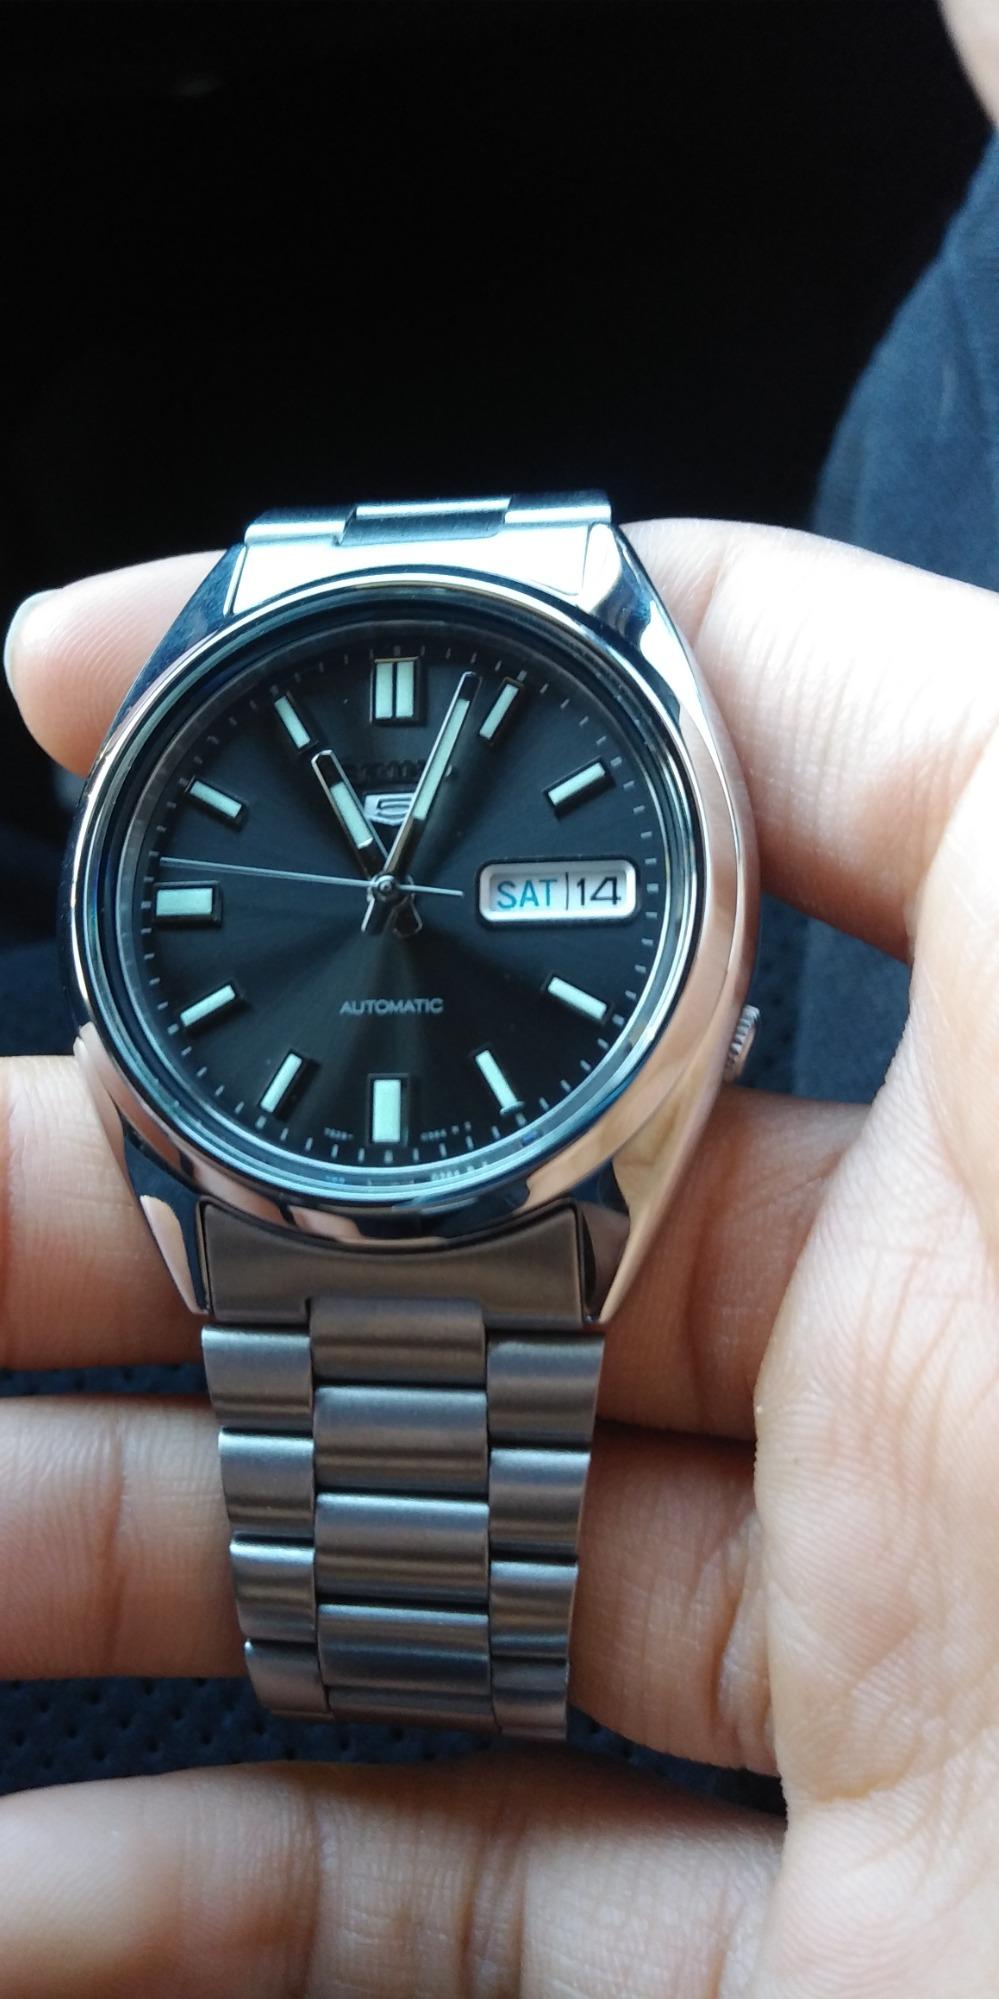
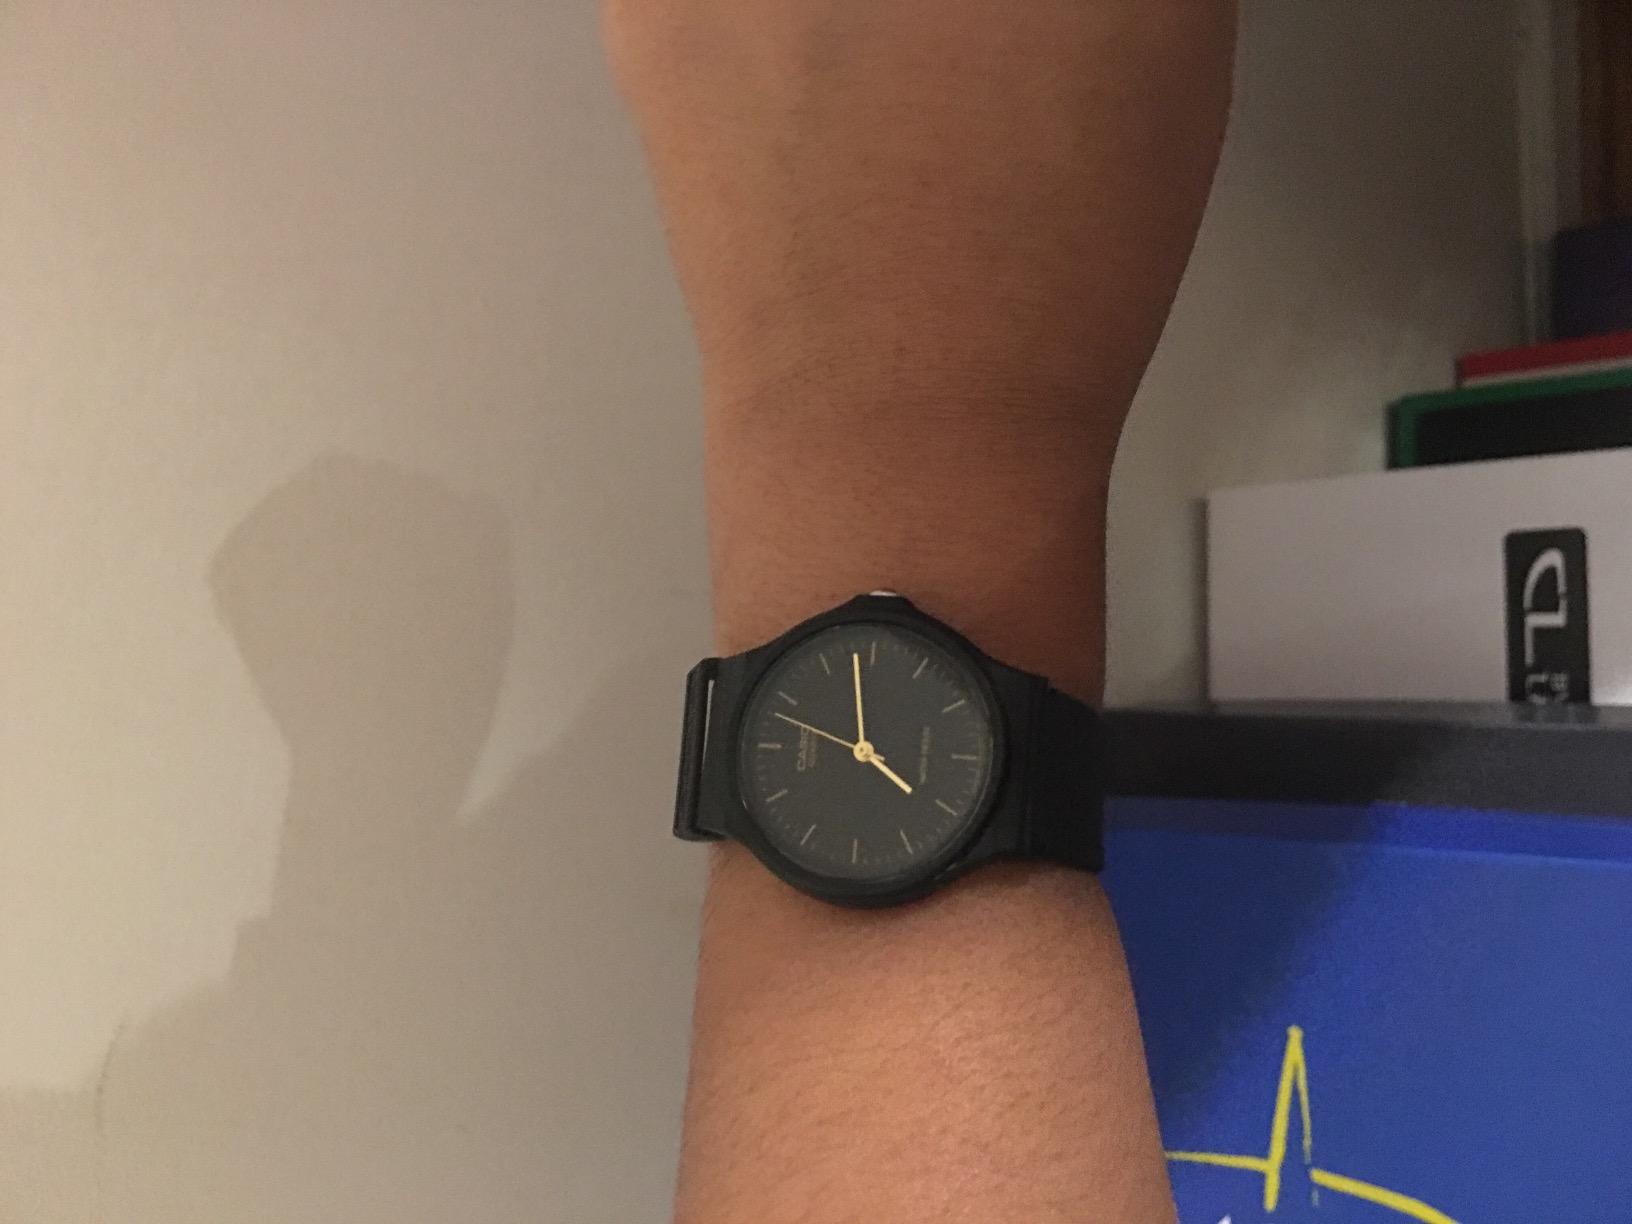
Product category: accessories_watch
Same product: no